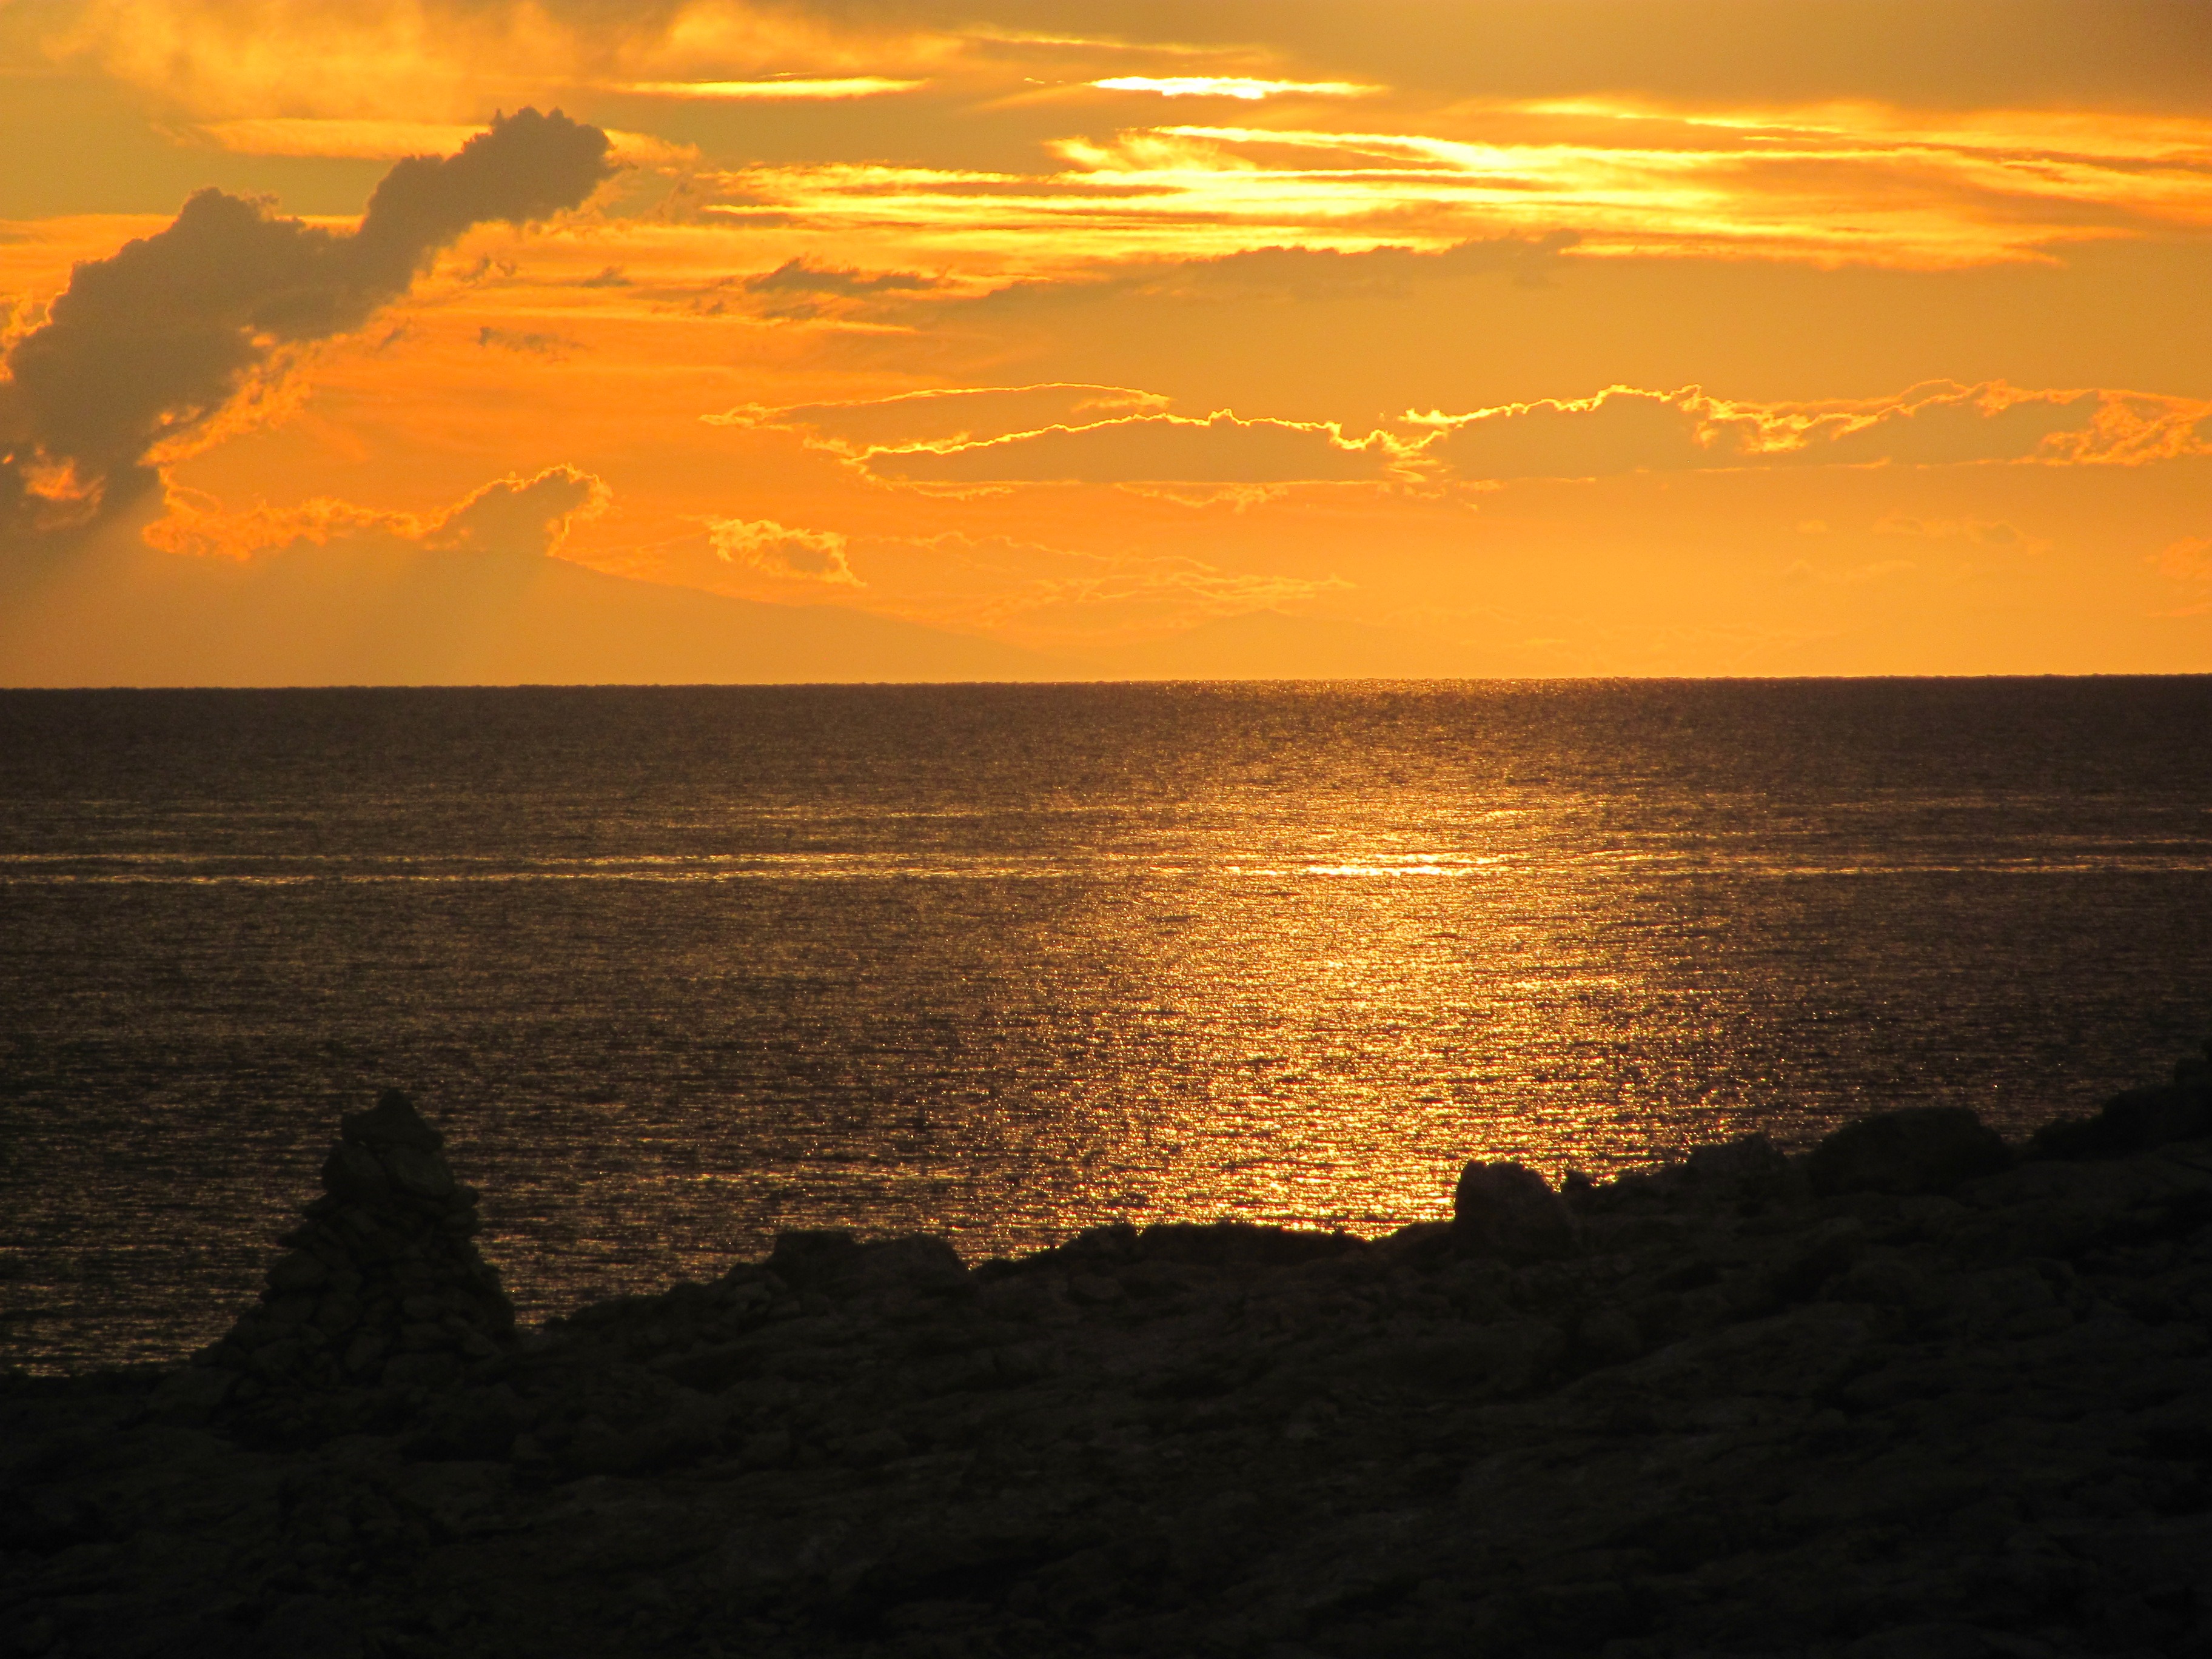
beach, sea, coast, ocean, horizon, cloud, sky, sun, sunrise, sunset, sunlight, morning, shore, wave, dawn, dusk, evening, reflection, red, bay, body of water, clouds, cape, afterglow, wind wave, the quakes